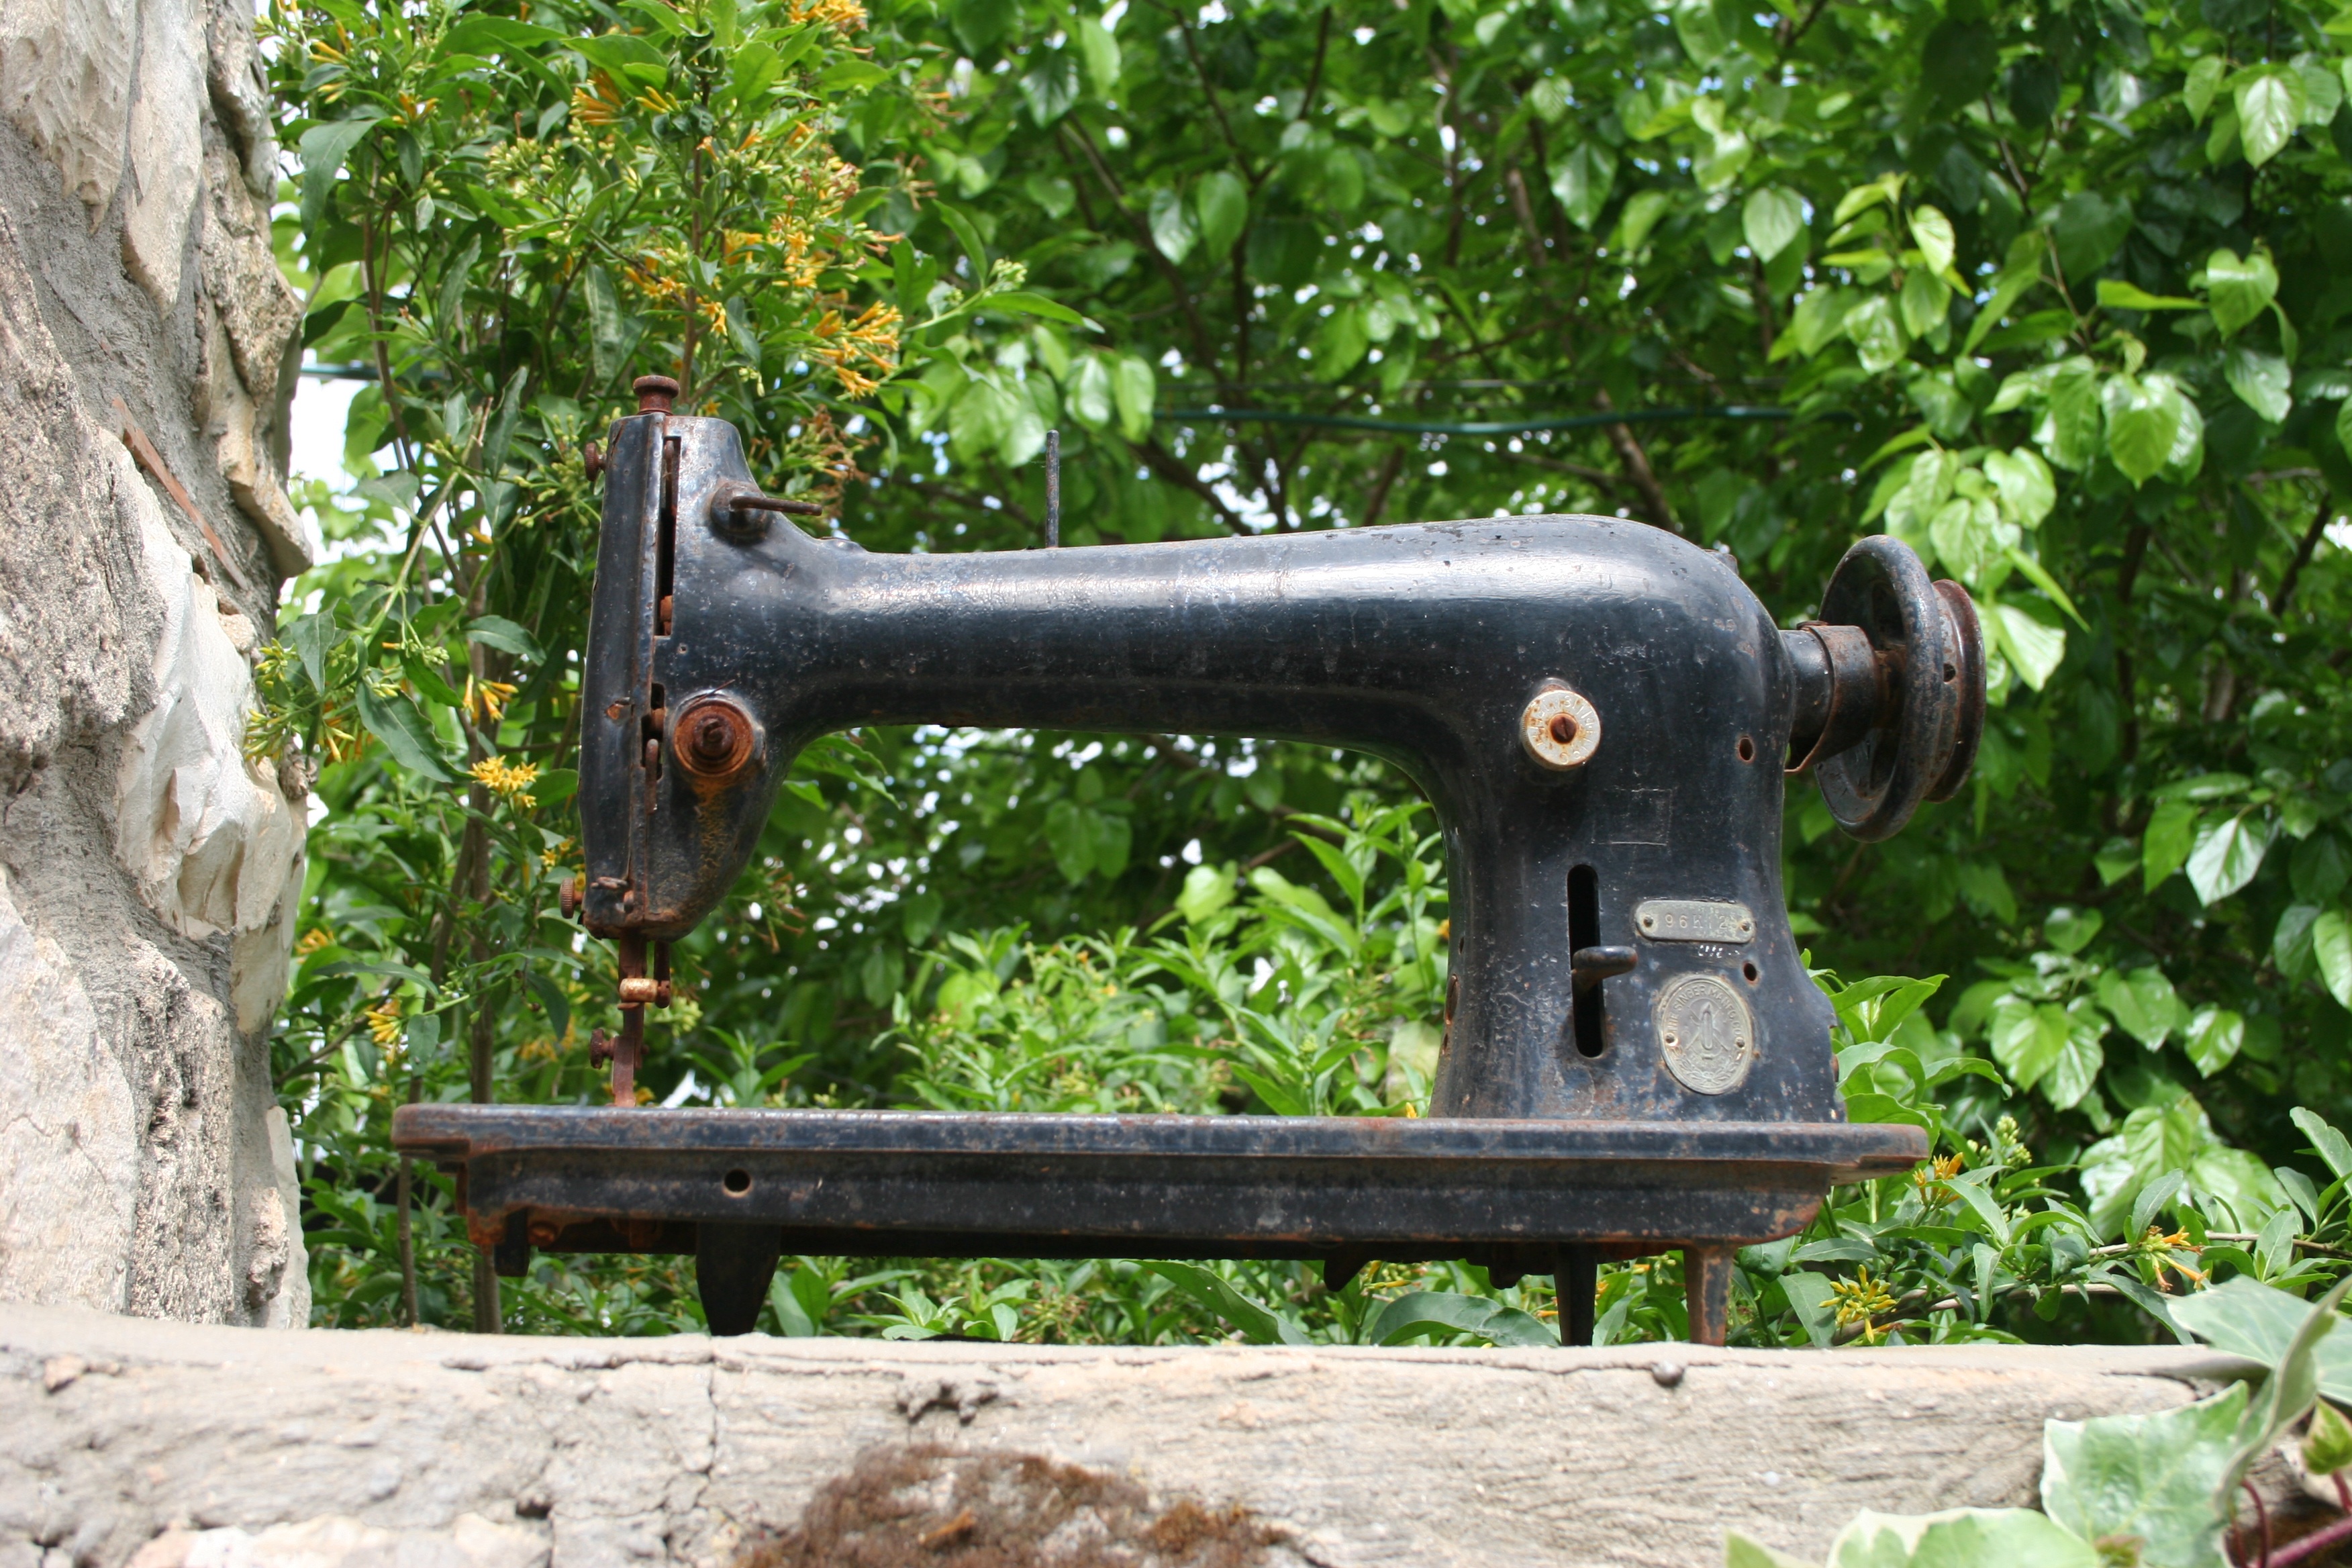
vintage, antique, retro, monument, statue, sewing machine, sculpture, iron